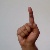
The image shows a hand gesture representing the letter 'D' in Indian Sign Language.